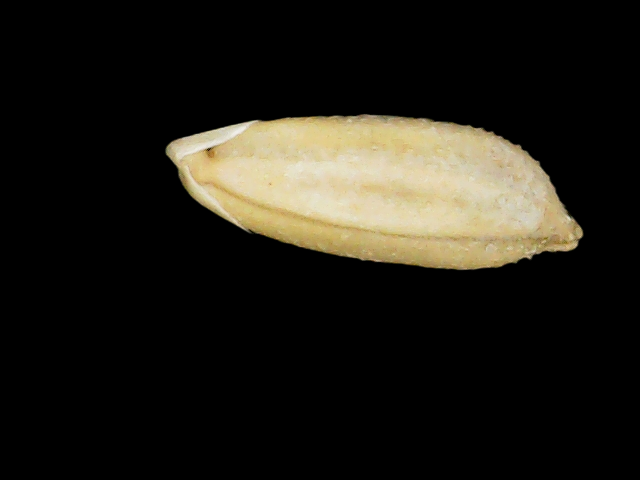
Rice variety: Binadhan10